Schneeberg (Alps)

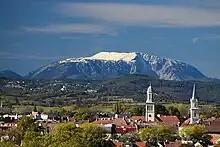
Schneeberg from Sopron

The Schneeberg, with its high summit "Klosterwappen", is the highest mountain of Lower Austria, and the easternmost and northernmost mountain in the Alps to exceed 2000 m. It is a distinctive limestone massif with steep slopes on three sides.